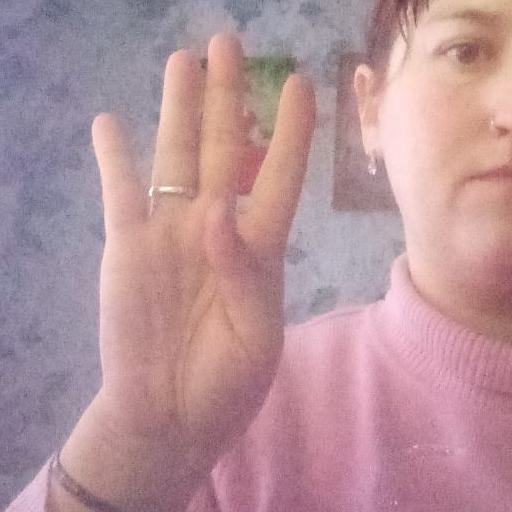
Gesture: four